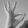
ASL letter: F